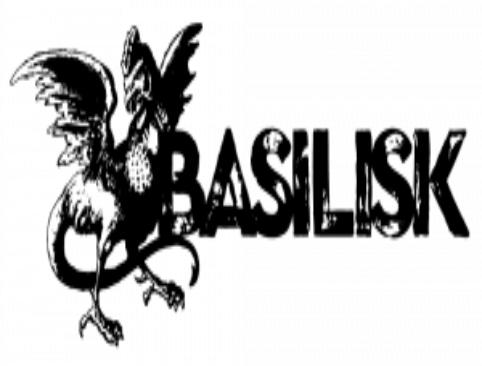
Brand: basilisk
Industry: Others